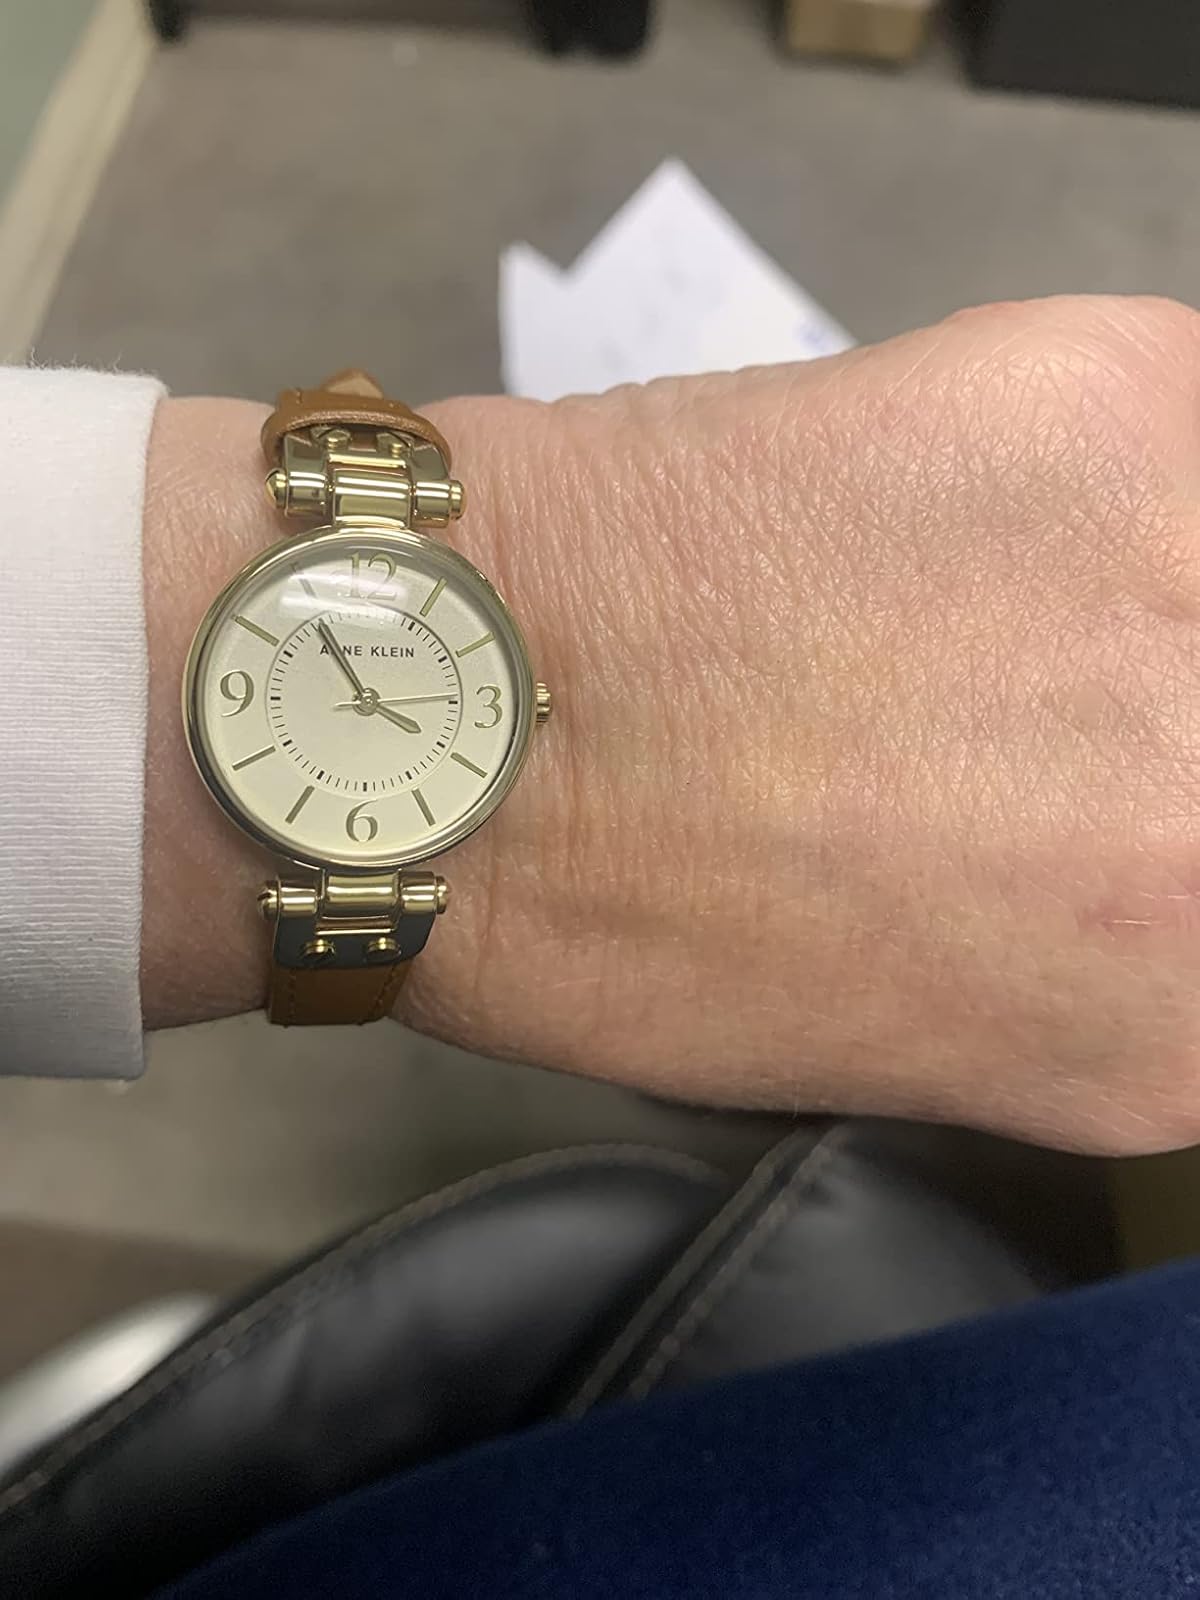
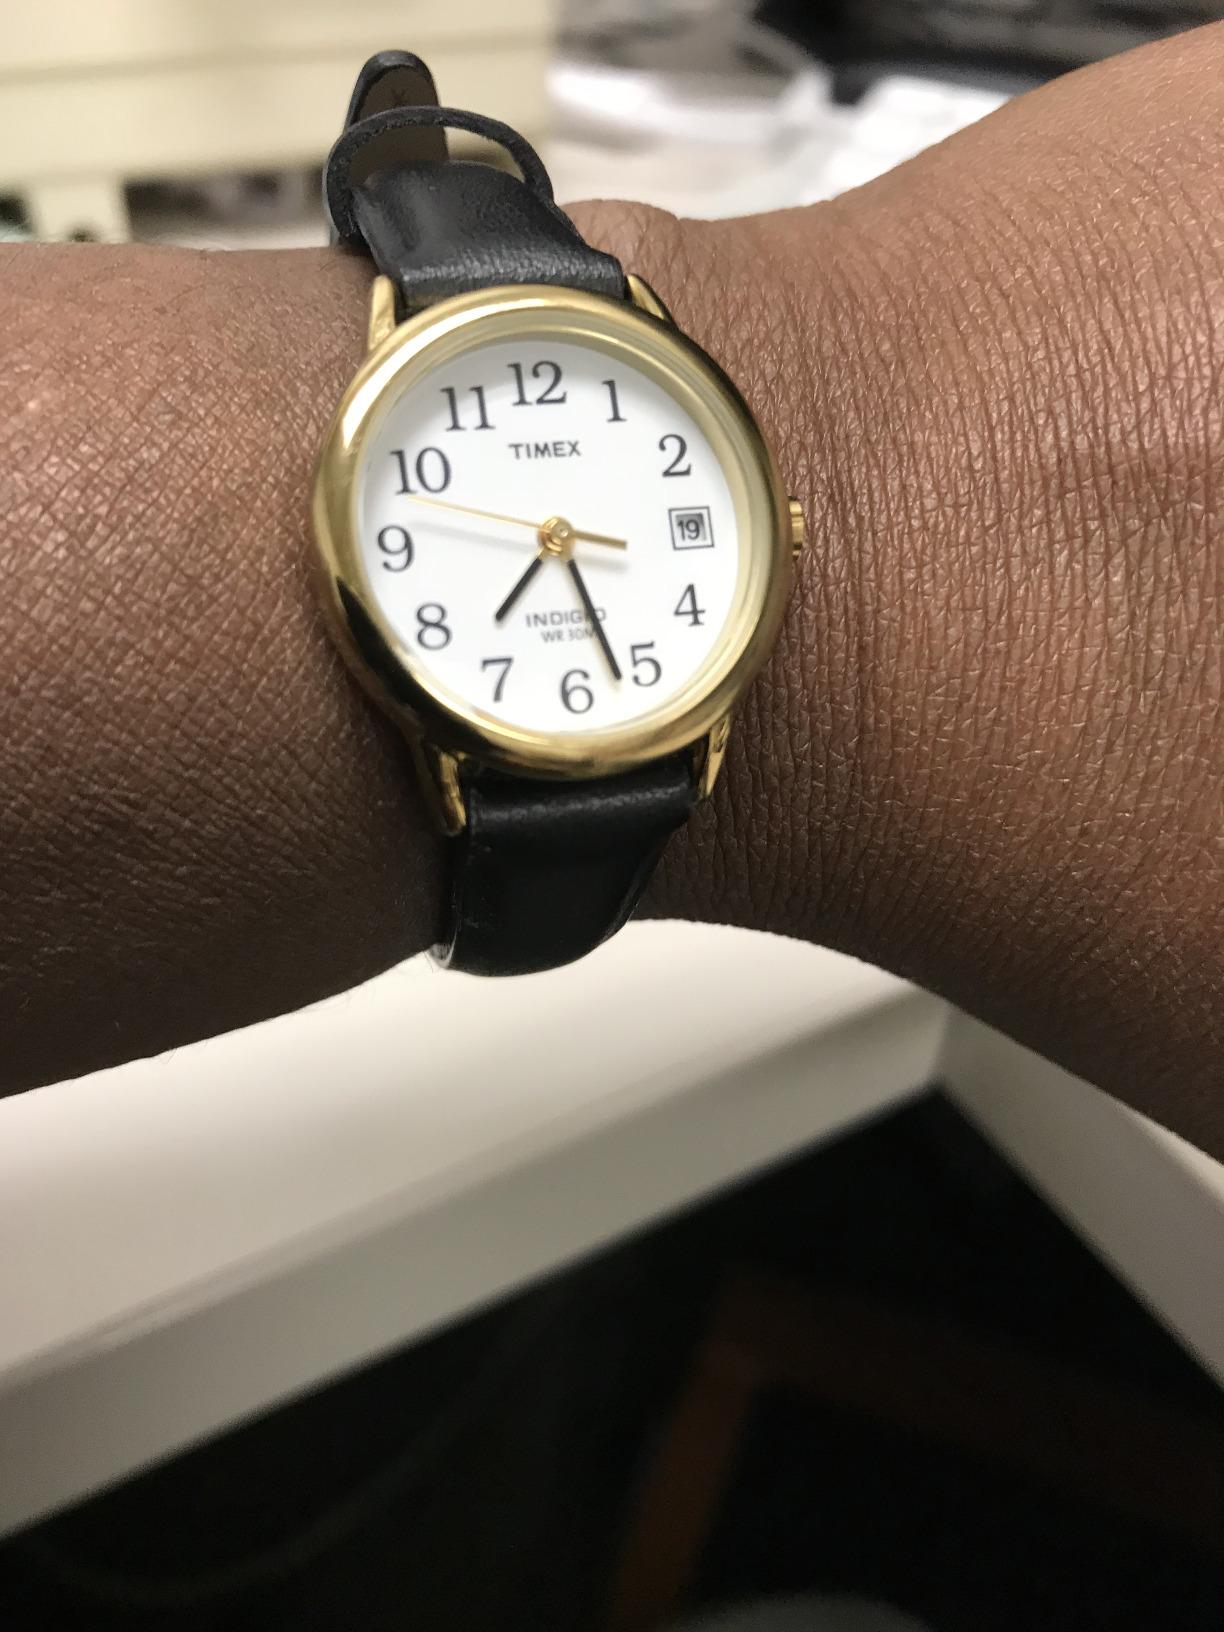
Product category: accessories_watch
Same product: no